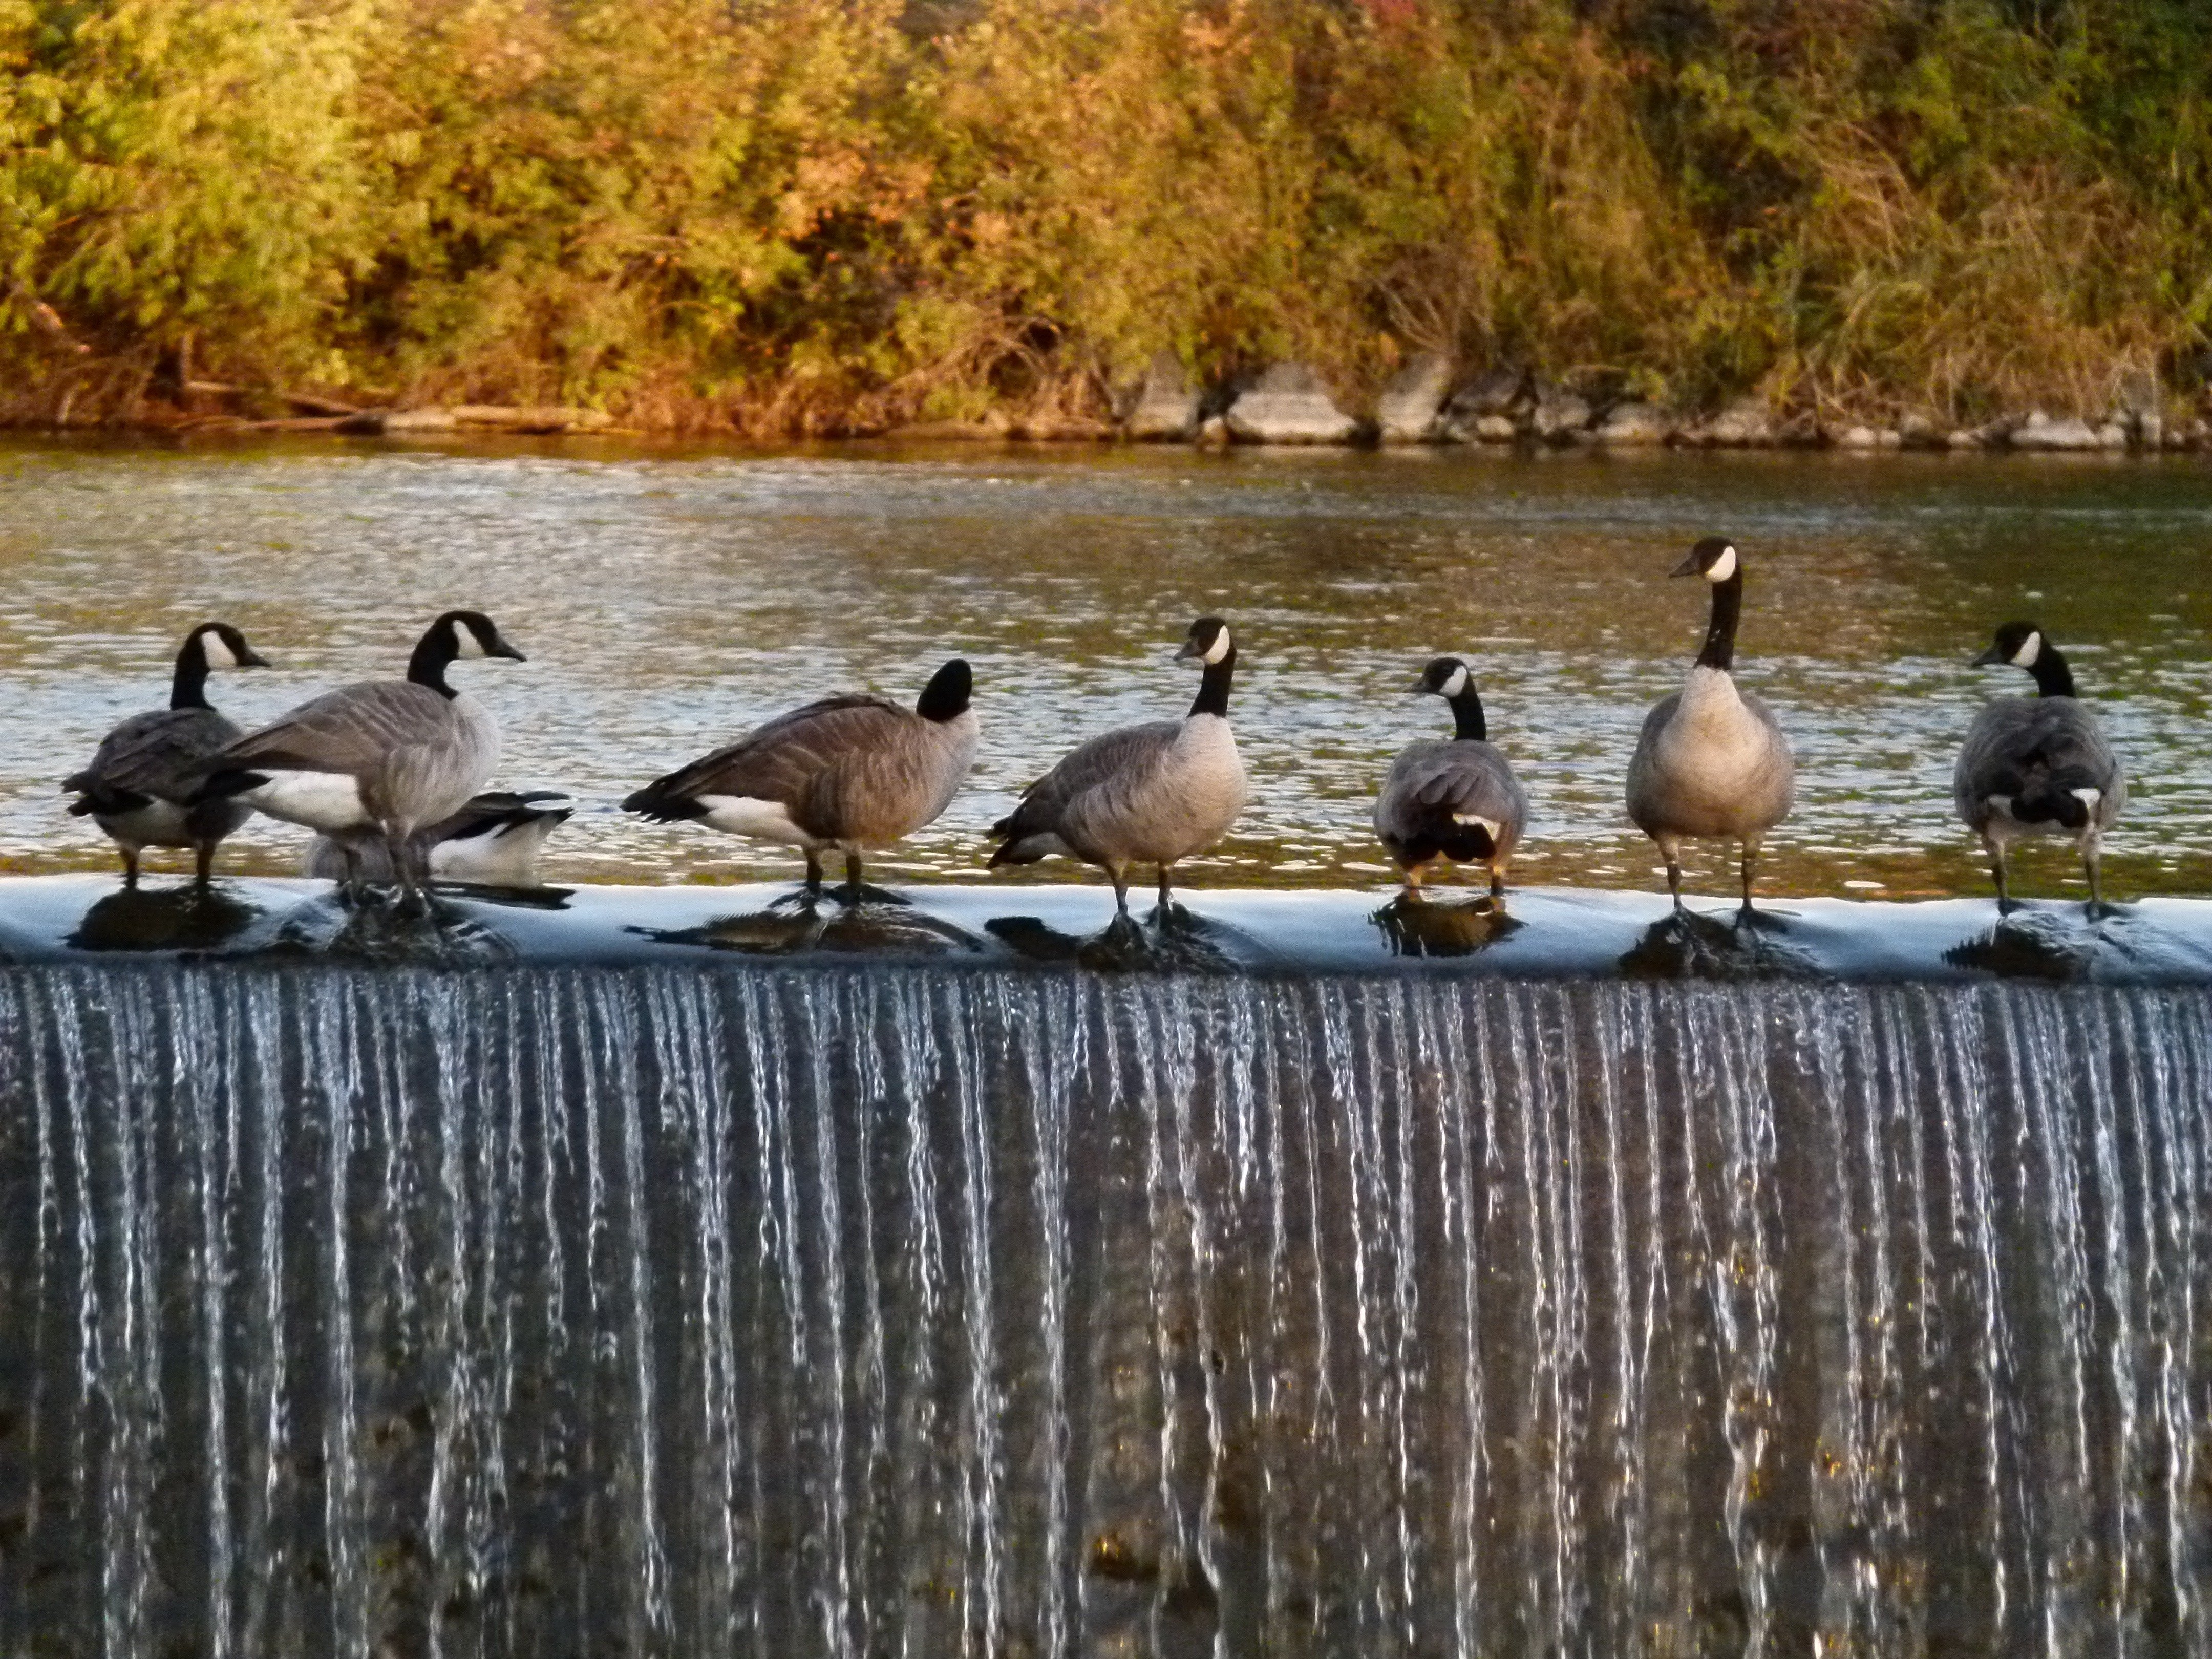
landscape, nature, bird, wildlife, scenery, usa, fauna, water fall, wild life, birds, duck, goose, vertebrate, feathered, waterfowl, water bird, mallard, canada geese, ducks geese and swans, idaho falls